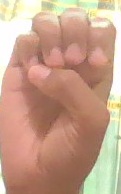
ASL sign: E